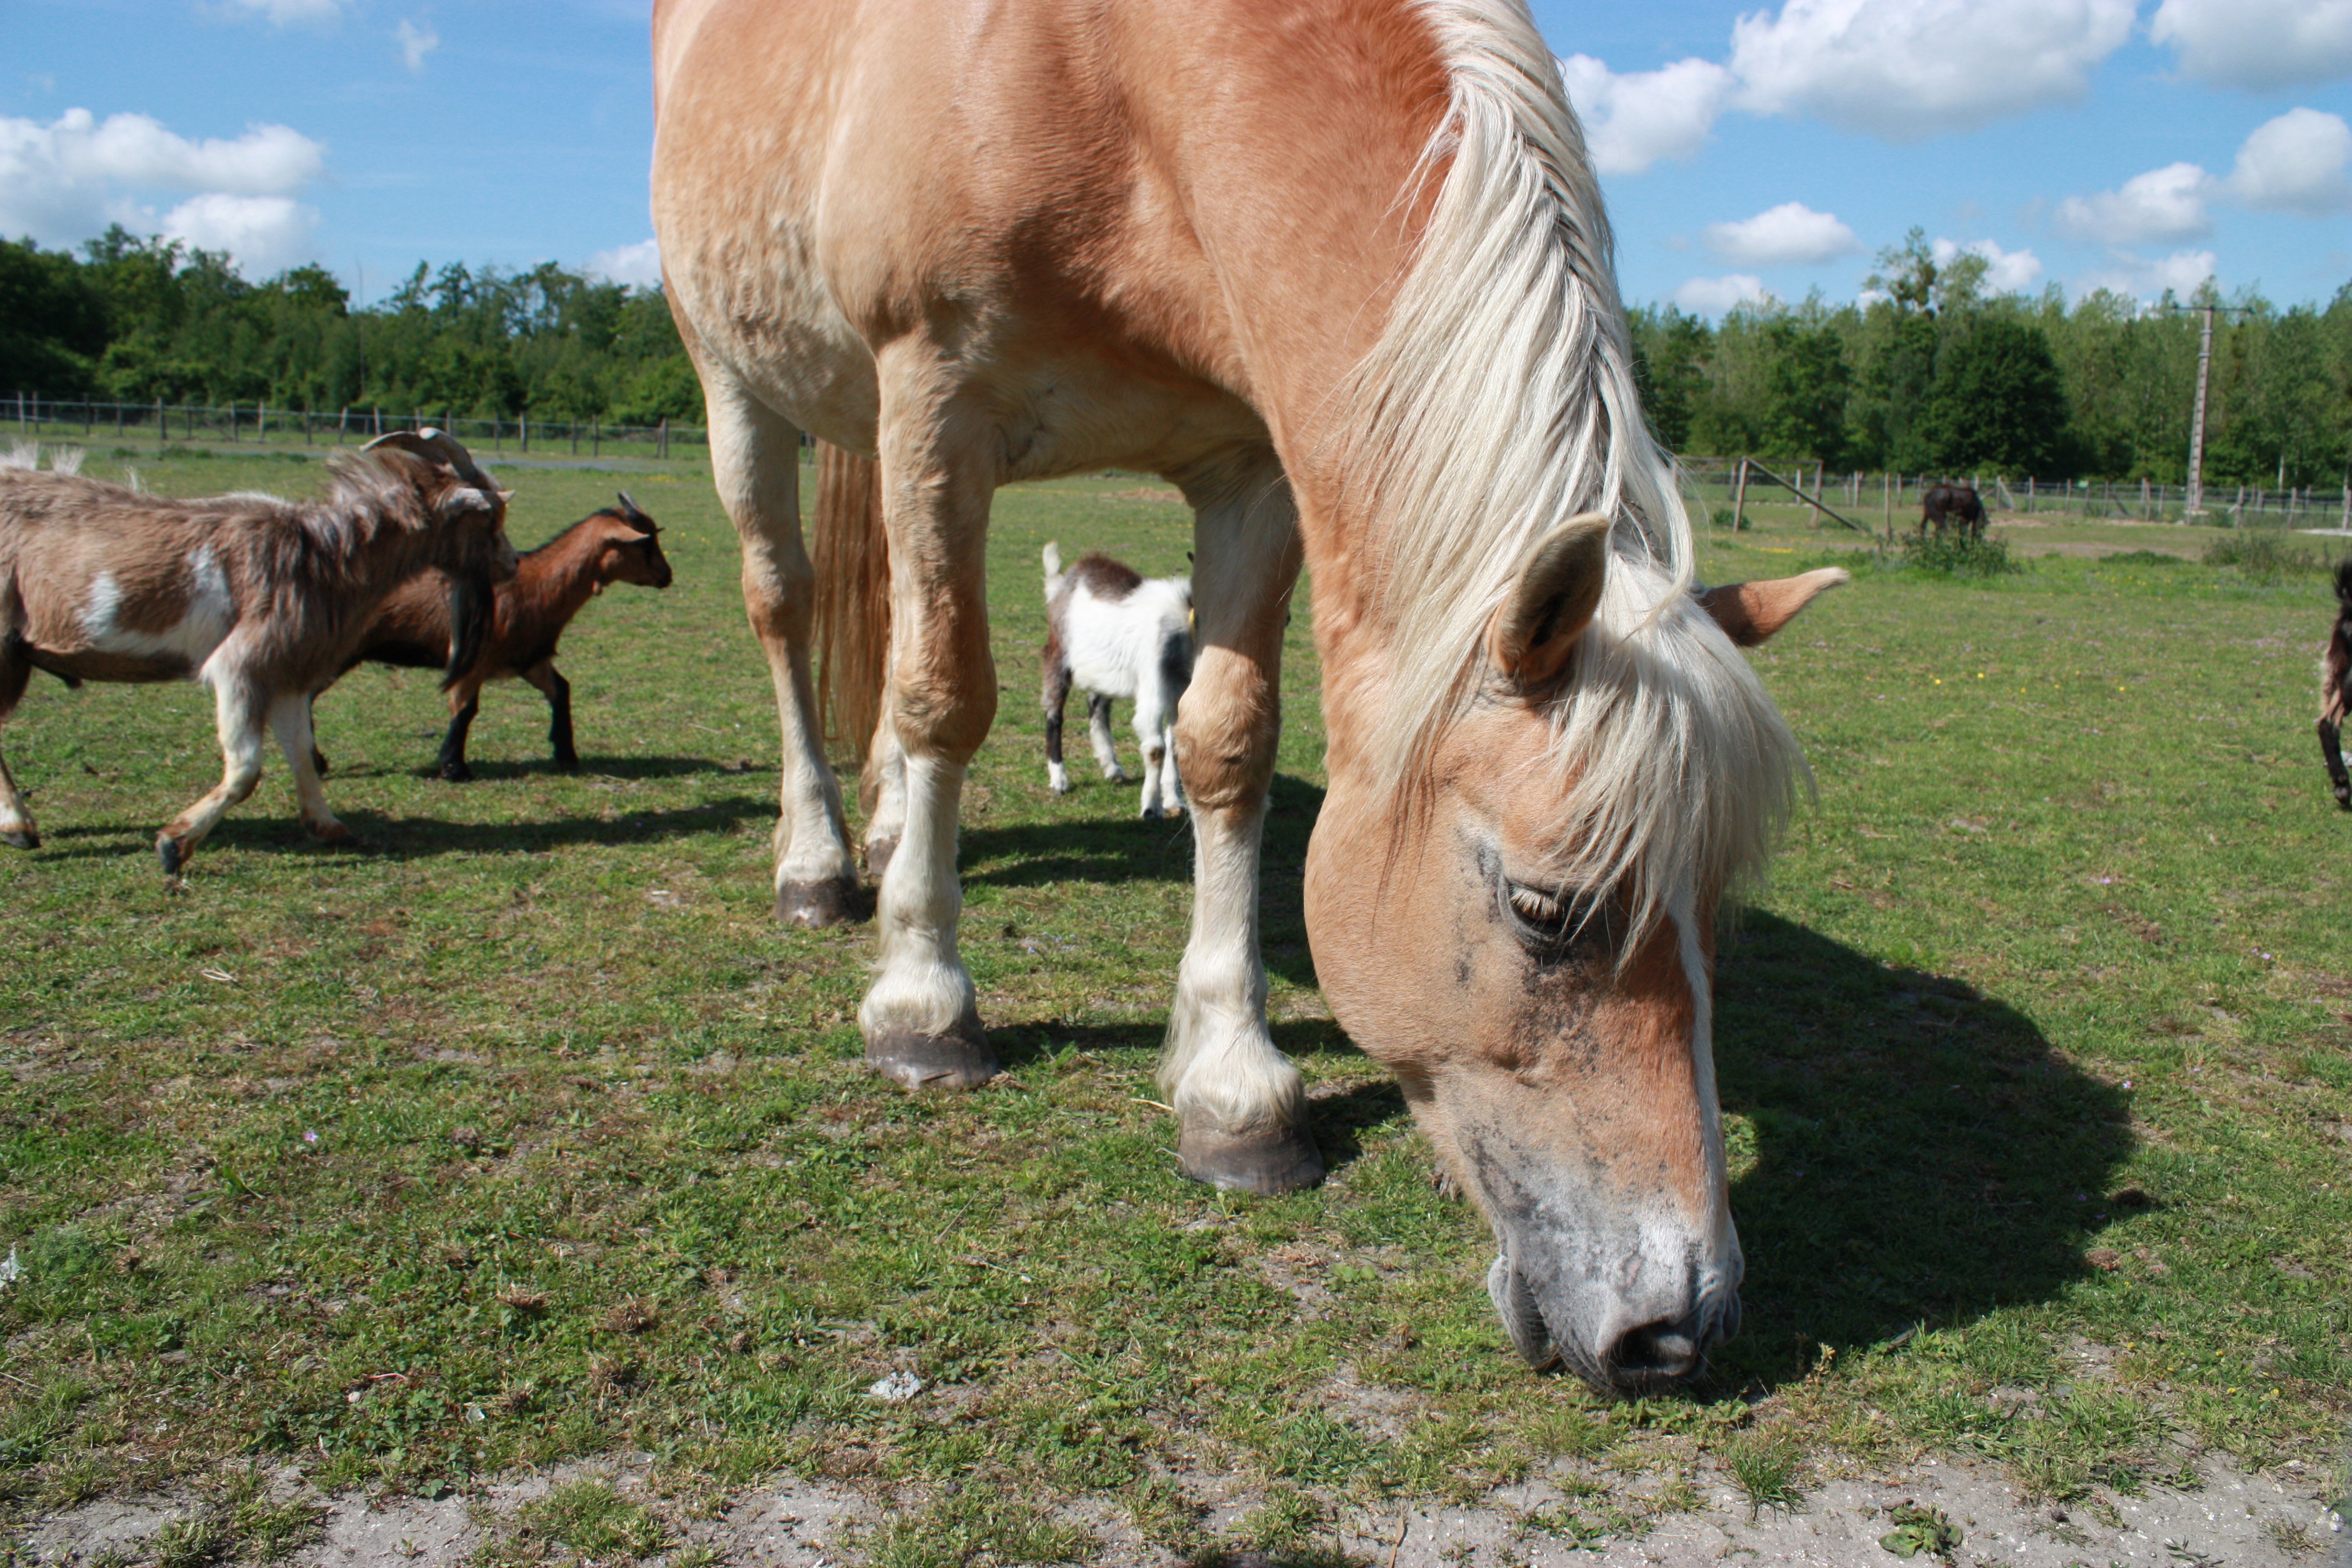
grass, meadow, herd, pasture, grazing, horse, mammal, stallion, mane, eat, fauna, vertebrate, mare, foal, colt, pack animal, horse like mammal, mustang horse